1929 Grand Prix season

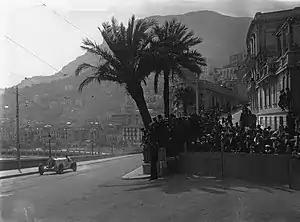
Caracciola's Mercedes at the Monaco GP

After a wet practice, race day was sunny and a huge crowd thronged the circuit and watching from hotel balconies. The starting grid was decided by lot and although Lehoux took the lead from the flag it was Williams who led at the end of the first lap. Caracciola, starting from the fifth row, had already muscled his way up to second by the second lap. Coming out of the tunnel on the waterfront, Lehoux crashed his Bugatti wrecking three wheels. He ran back to the pits, retrieved three more and after changing them resumed the race 11 laps down.